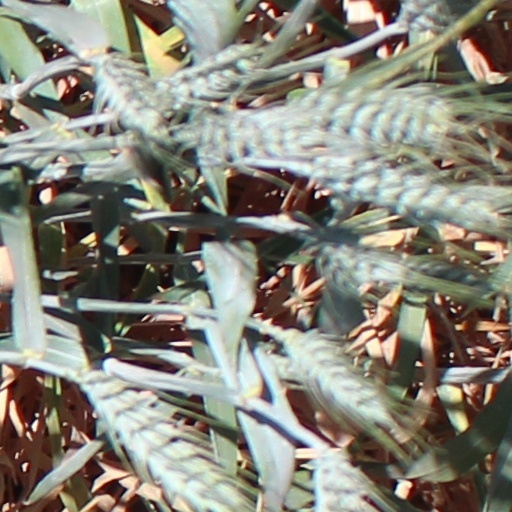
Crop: wheat